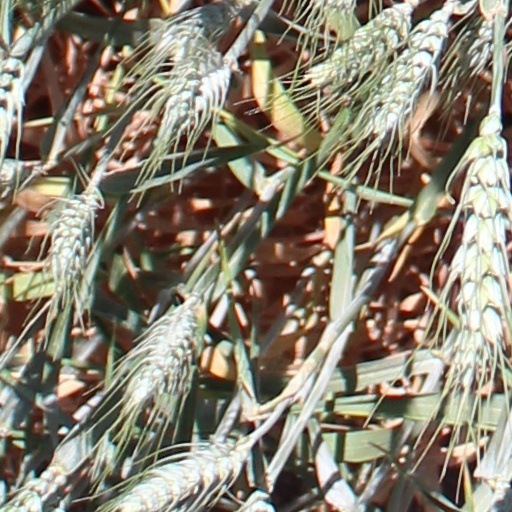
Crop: wheat